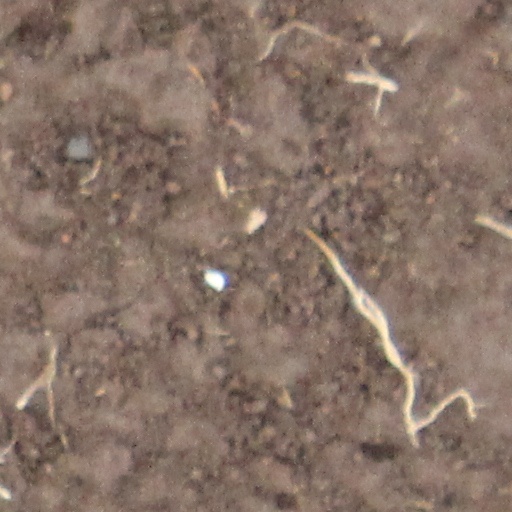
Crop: wheat